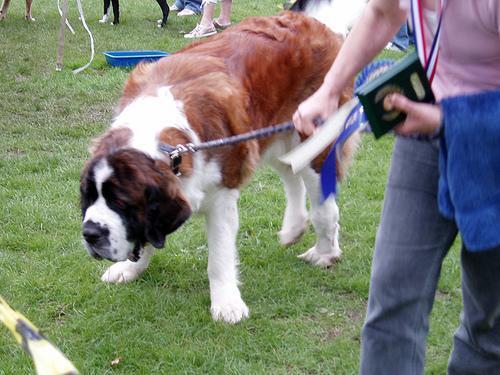
saint bernard